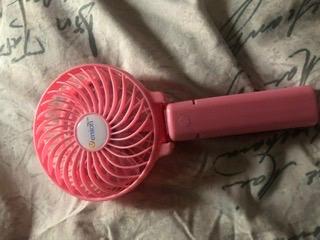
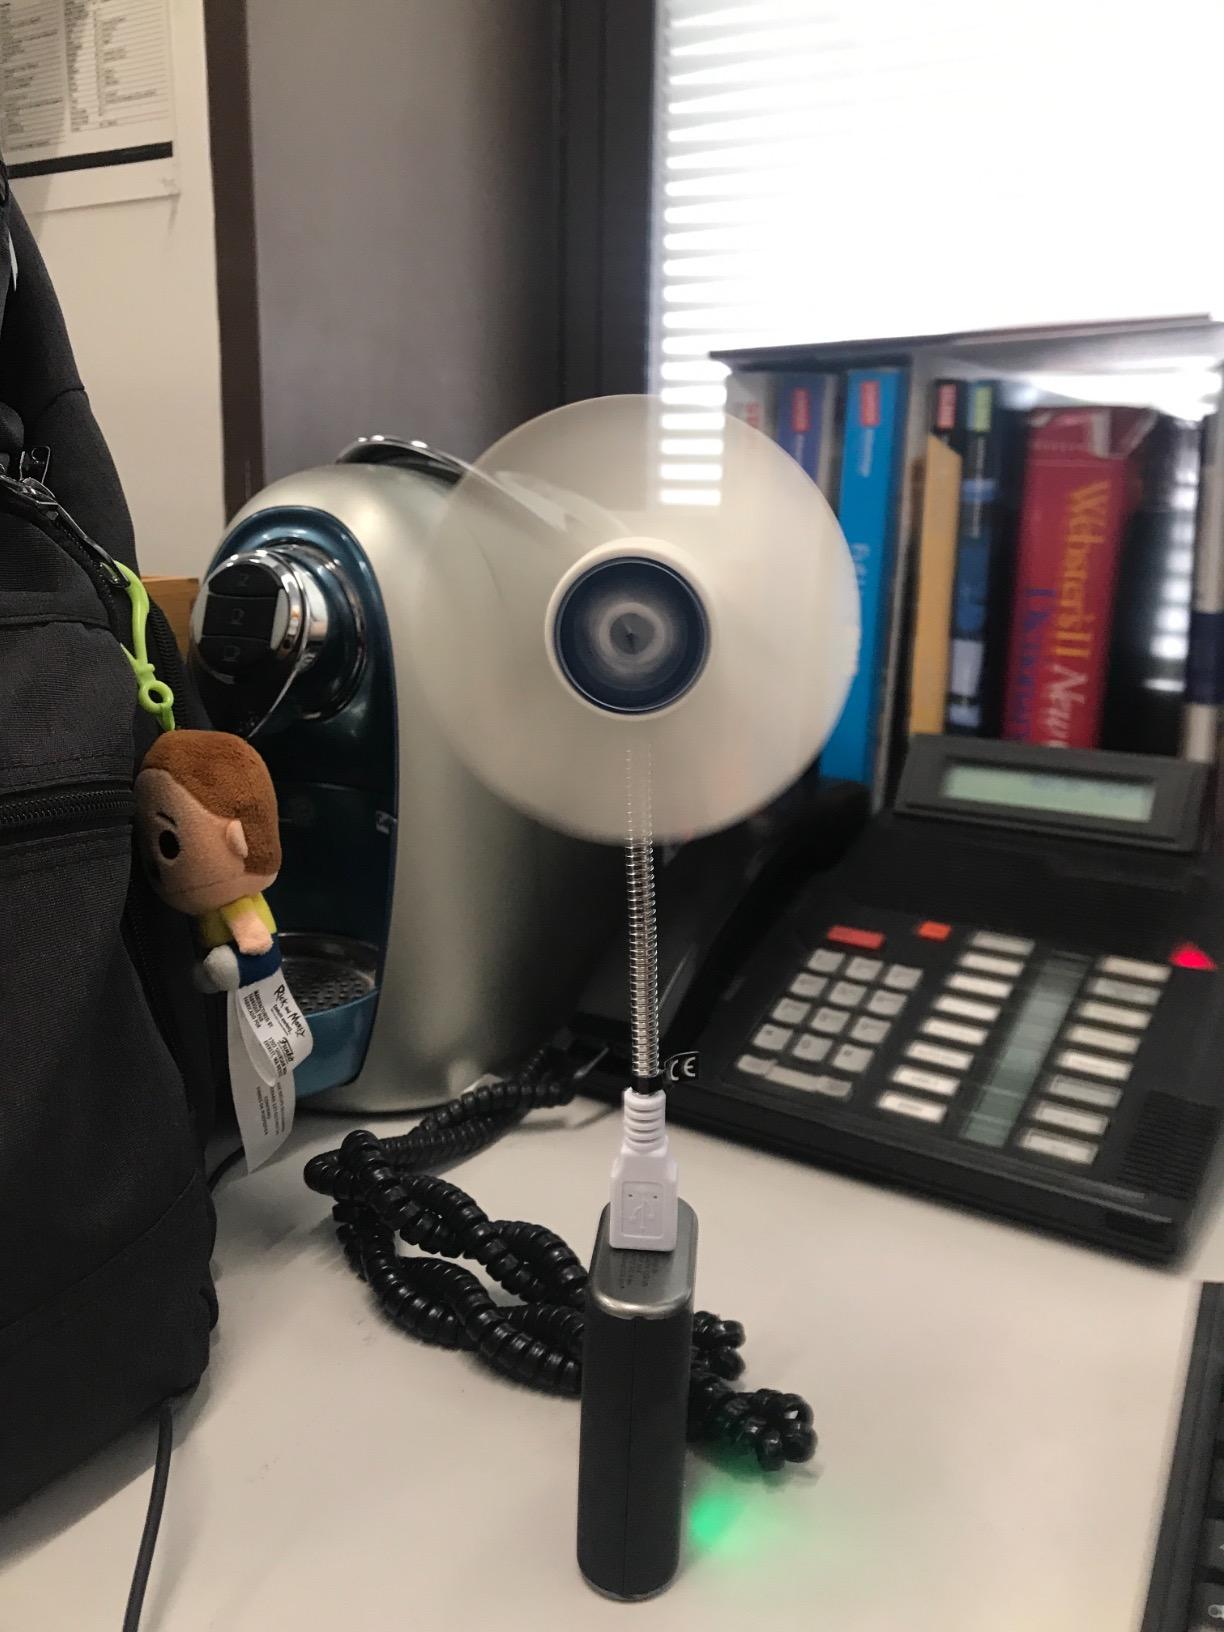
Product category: fan
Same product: no